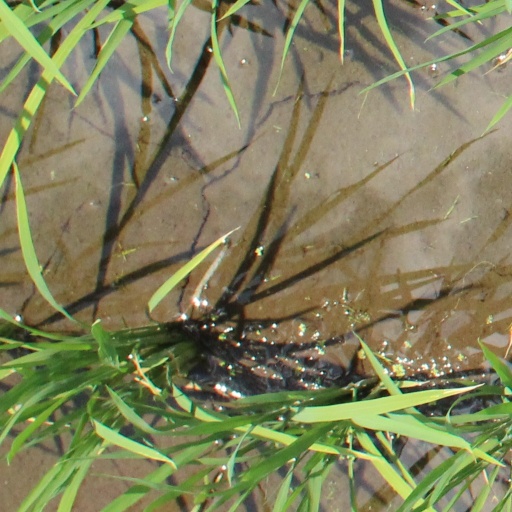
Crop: rice